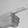
ASL letter: G